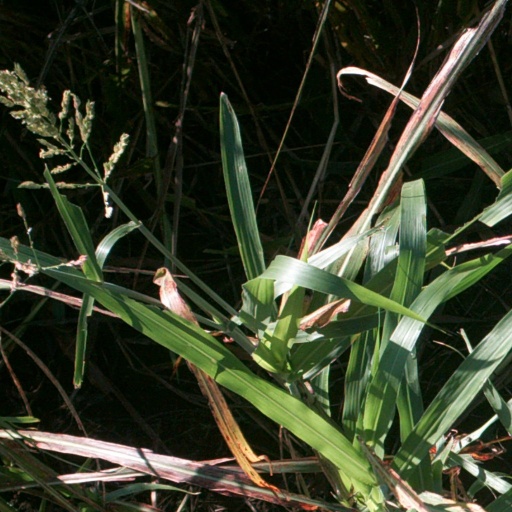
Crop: sorghum